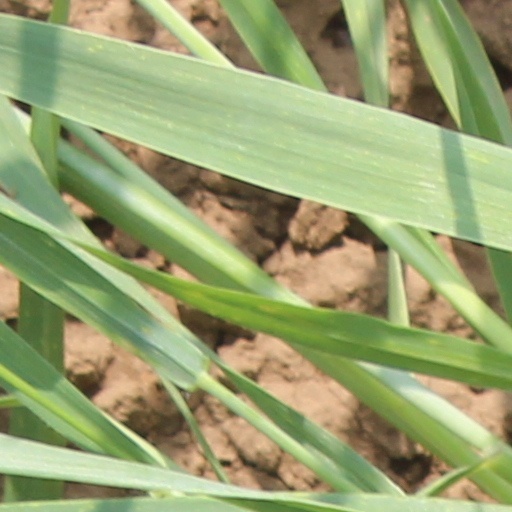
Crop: wheat